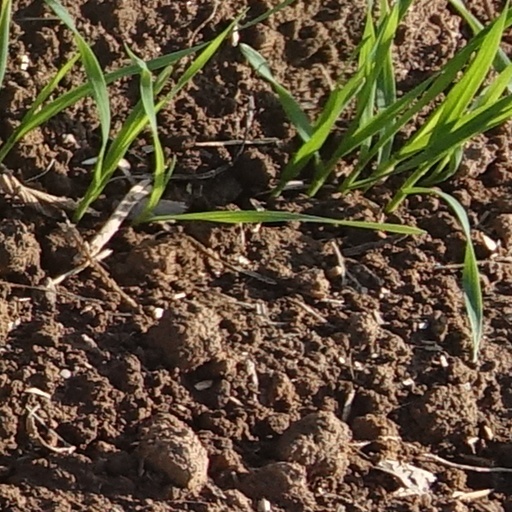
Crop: wheat